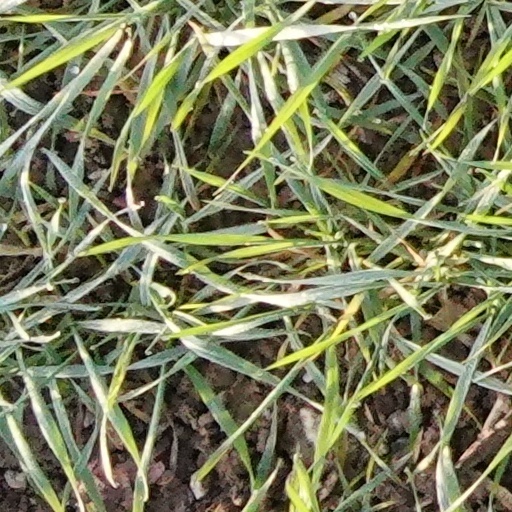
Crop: wheat